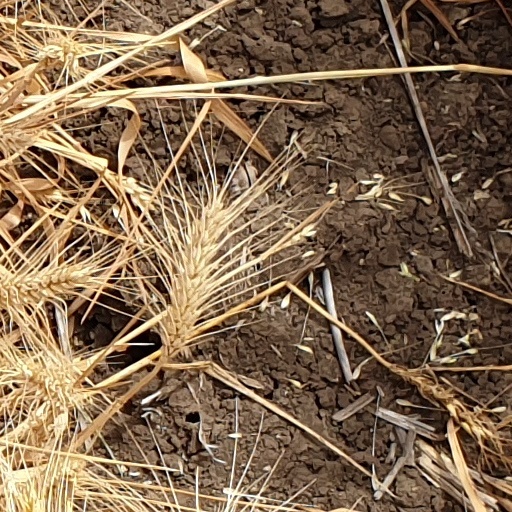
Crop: wheat